Matilda of Savoy

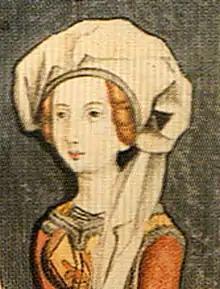
Matilda of Savoy

Matilda (or Mechtilde) of Savoy (1390–1438) was Electress Palatine as the second wife of the Elector Palatine Louis III, whom she married on 30 November 1417. She was a daughter of Amadeo, Prince of Achaea and Catherine of Geneva.